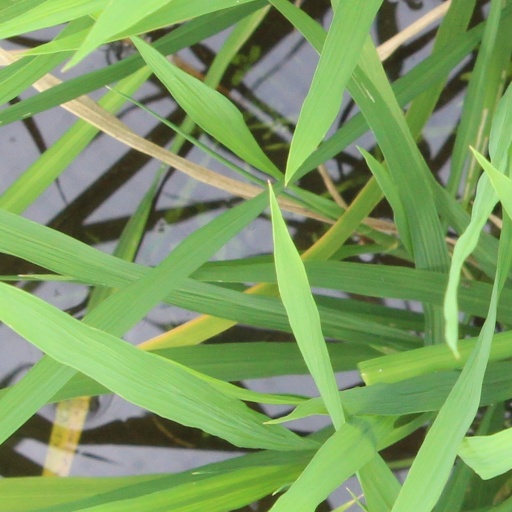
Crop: rice